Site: brandenburg
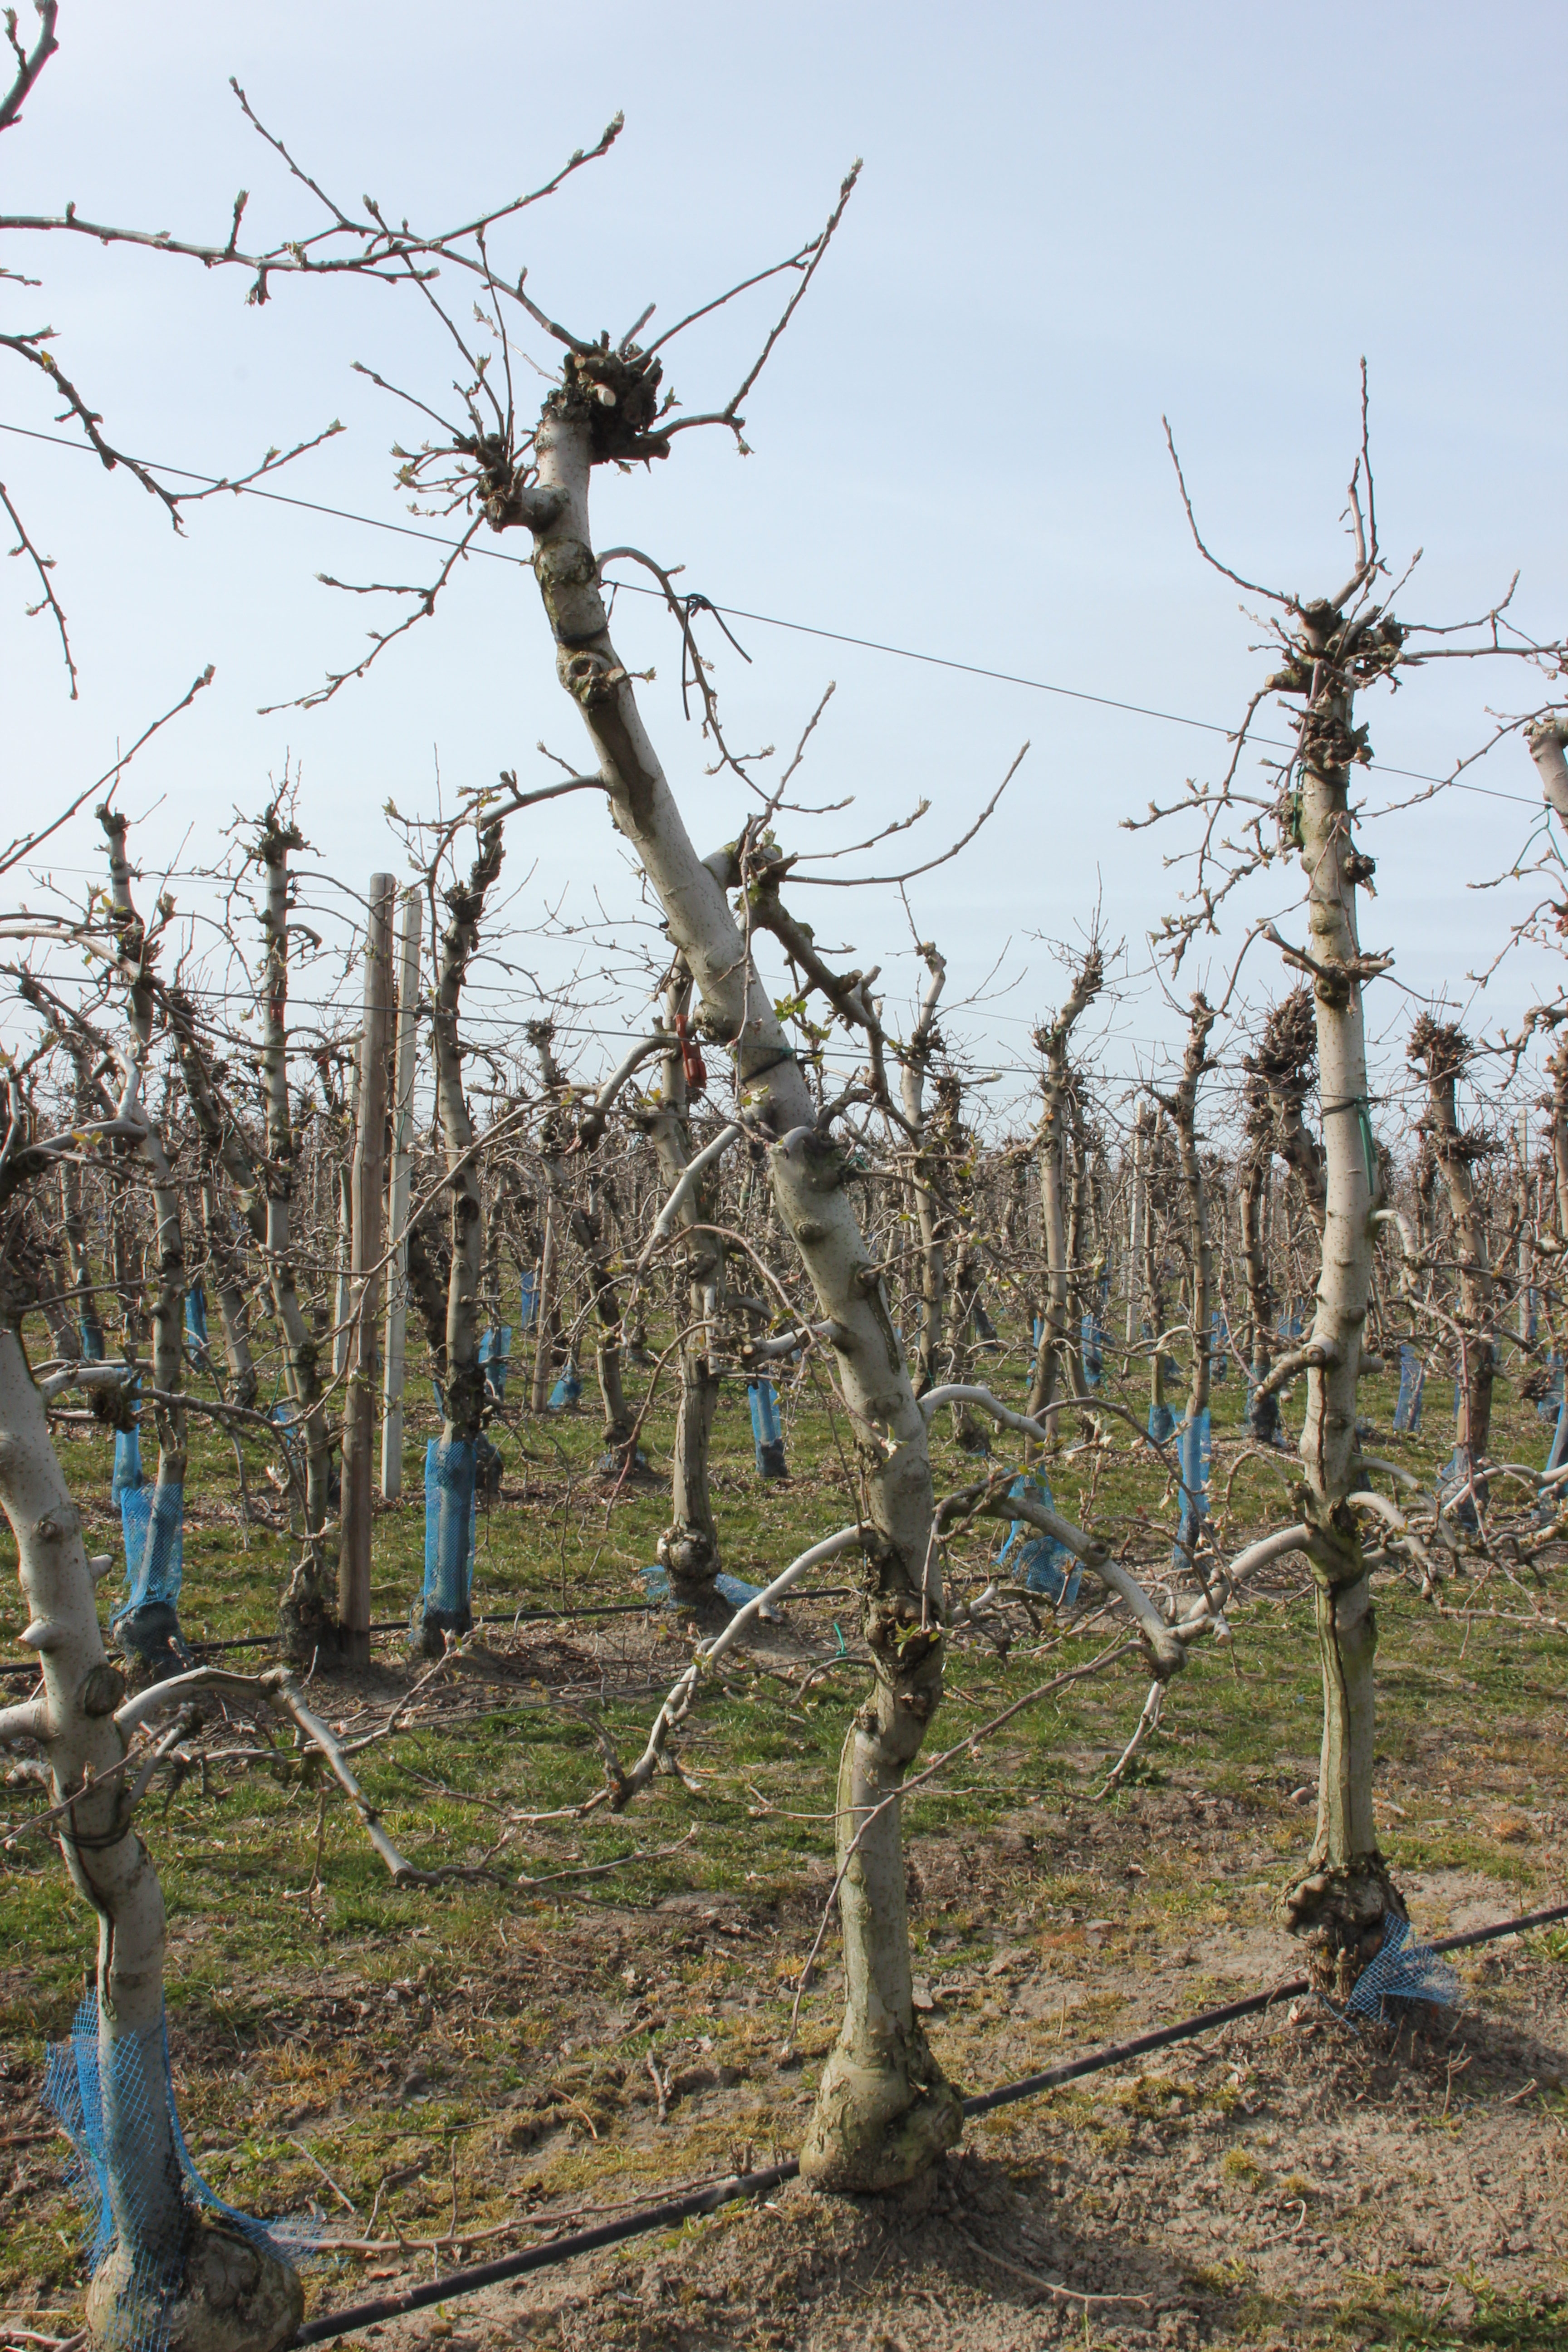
Growth stage (BBCH 54): Inflorescence emergence